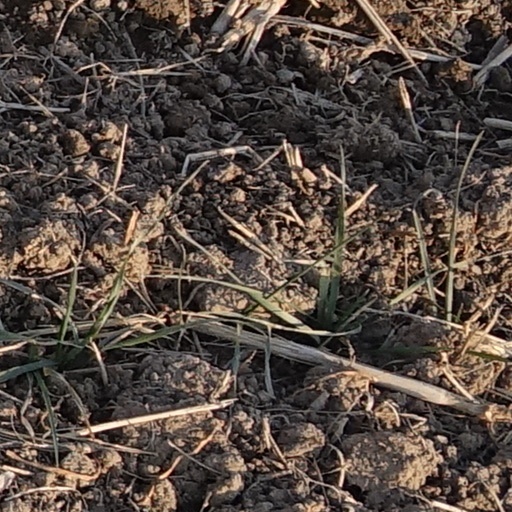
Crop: wheat